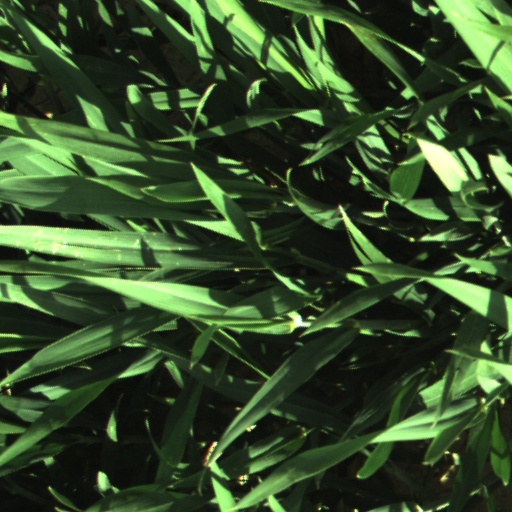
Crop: wheat